Fascination with death

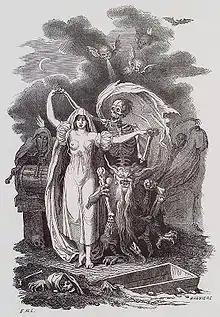
'Seductive death' by Eustache-Hyacinthe Langlois

Fascination with death has occurred throughout human history, characterized by obsessions with death and all things related to death and the afterlife.